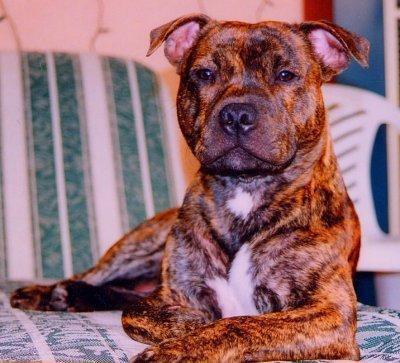
Staffordshire_bullterrier